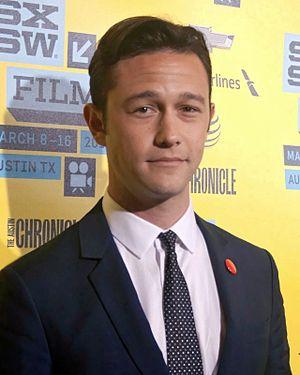
Le vent se lève est un film d’animation japonais réalisé par Hayao Miyazaki et sorti au Japon le 20 juillet 2013.
Inception ou Origine au Québec, est un thriller de science-fiction américano-britannique écrit, réalisé et produit par Christopher Nolan, sorti en 2010.